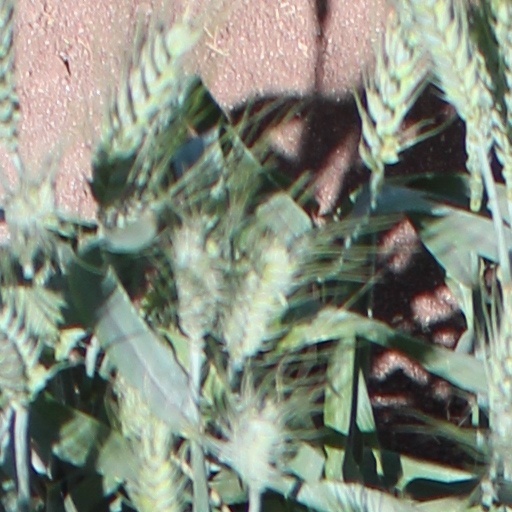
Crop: wheat